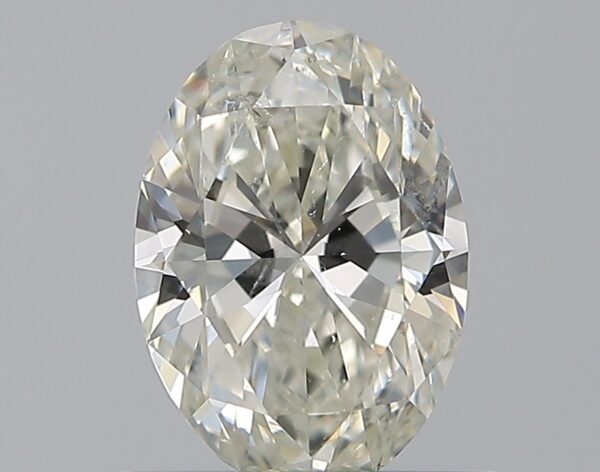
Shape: oval
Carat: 0.7
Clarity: SI2
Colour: J
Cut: EX
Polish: EX
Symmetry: EX
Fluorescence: F
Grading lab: GIA
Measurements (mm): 6.92 x 4.89 x 3.01